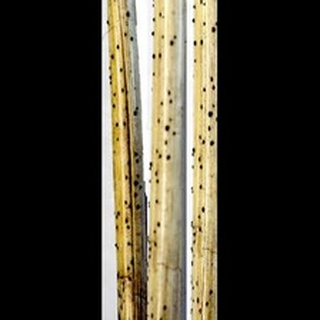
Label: wheat_tan_spot